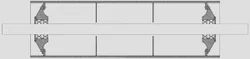
Label: Conveyor